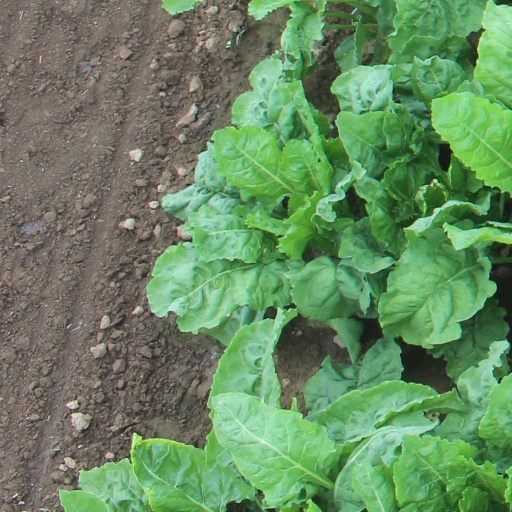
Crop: sugar beet